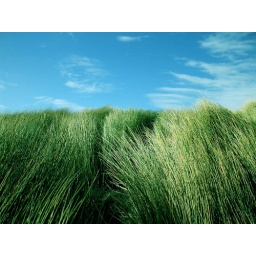
i have added a bit more green to the original pic in which the grass was brown......